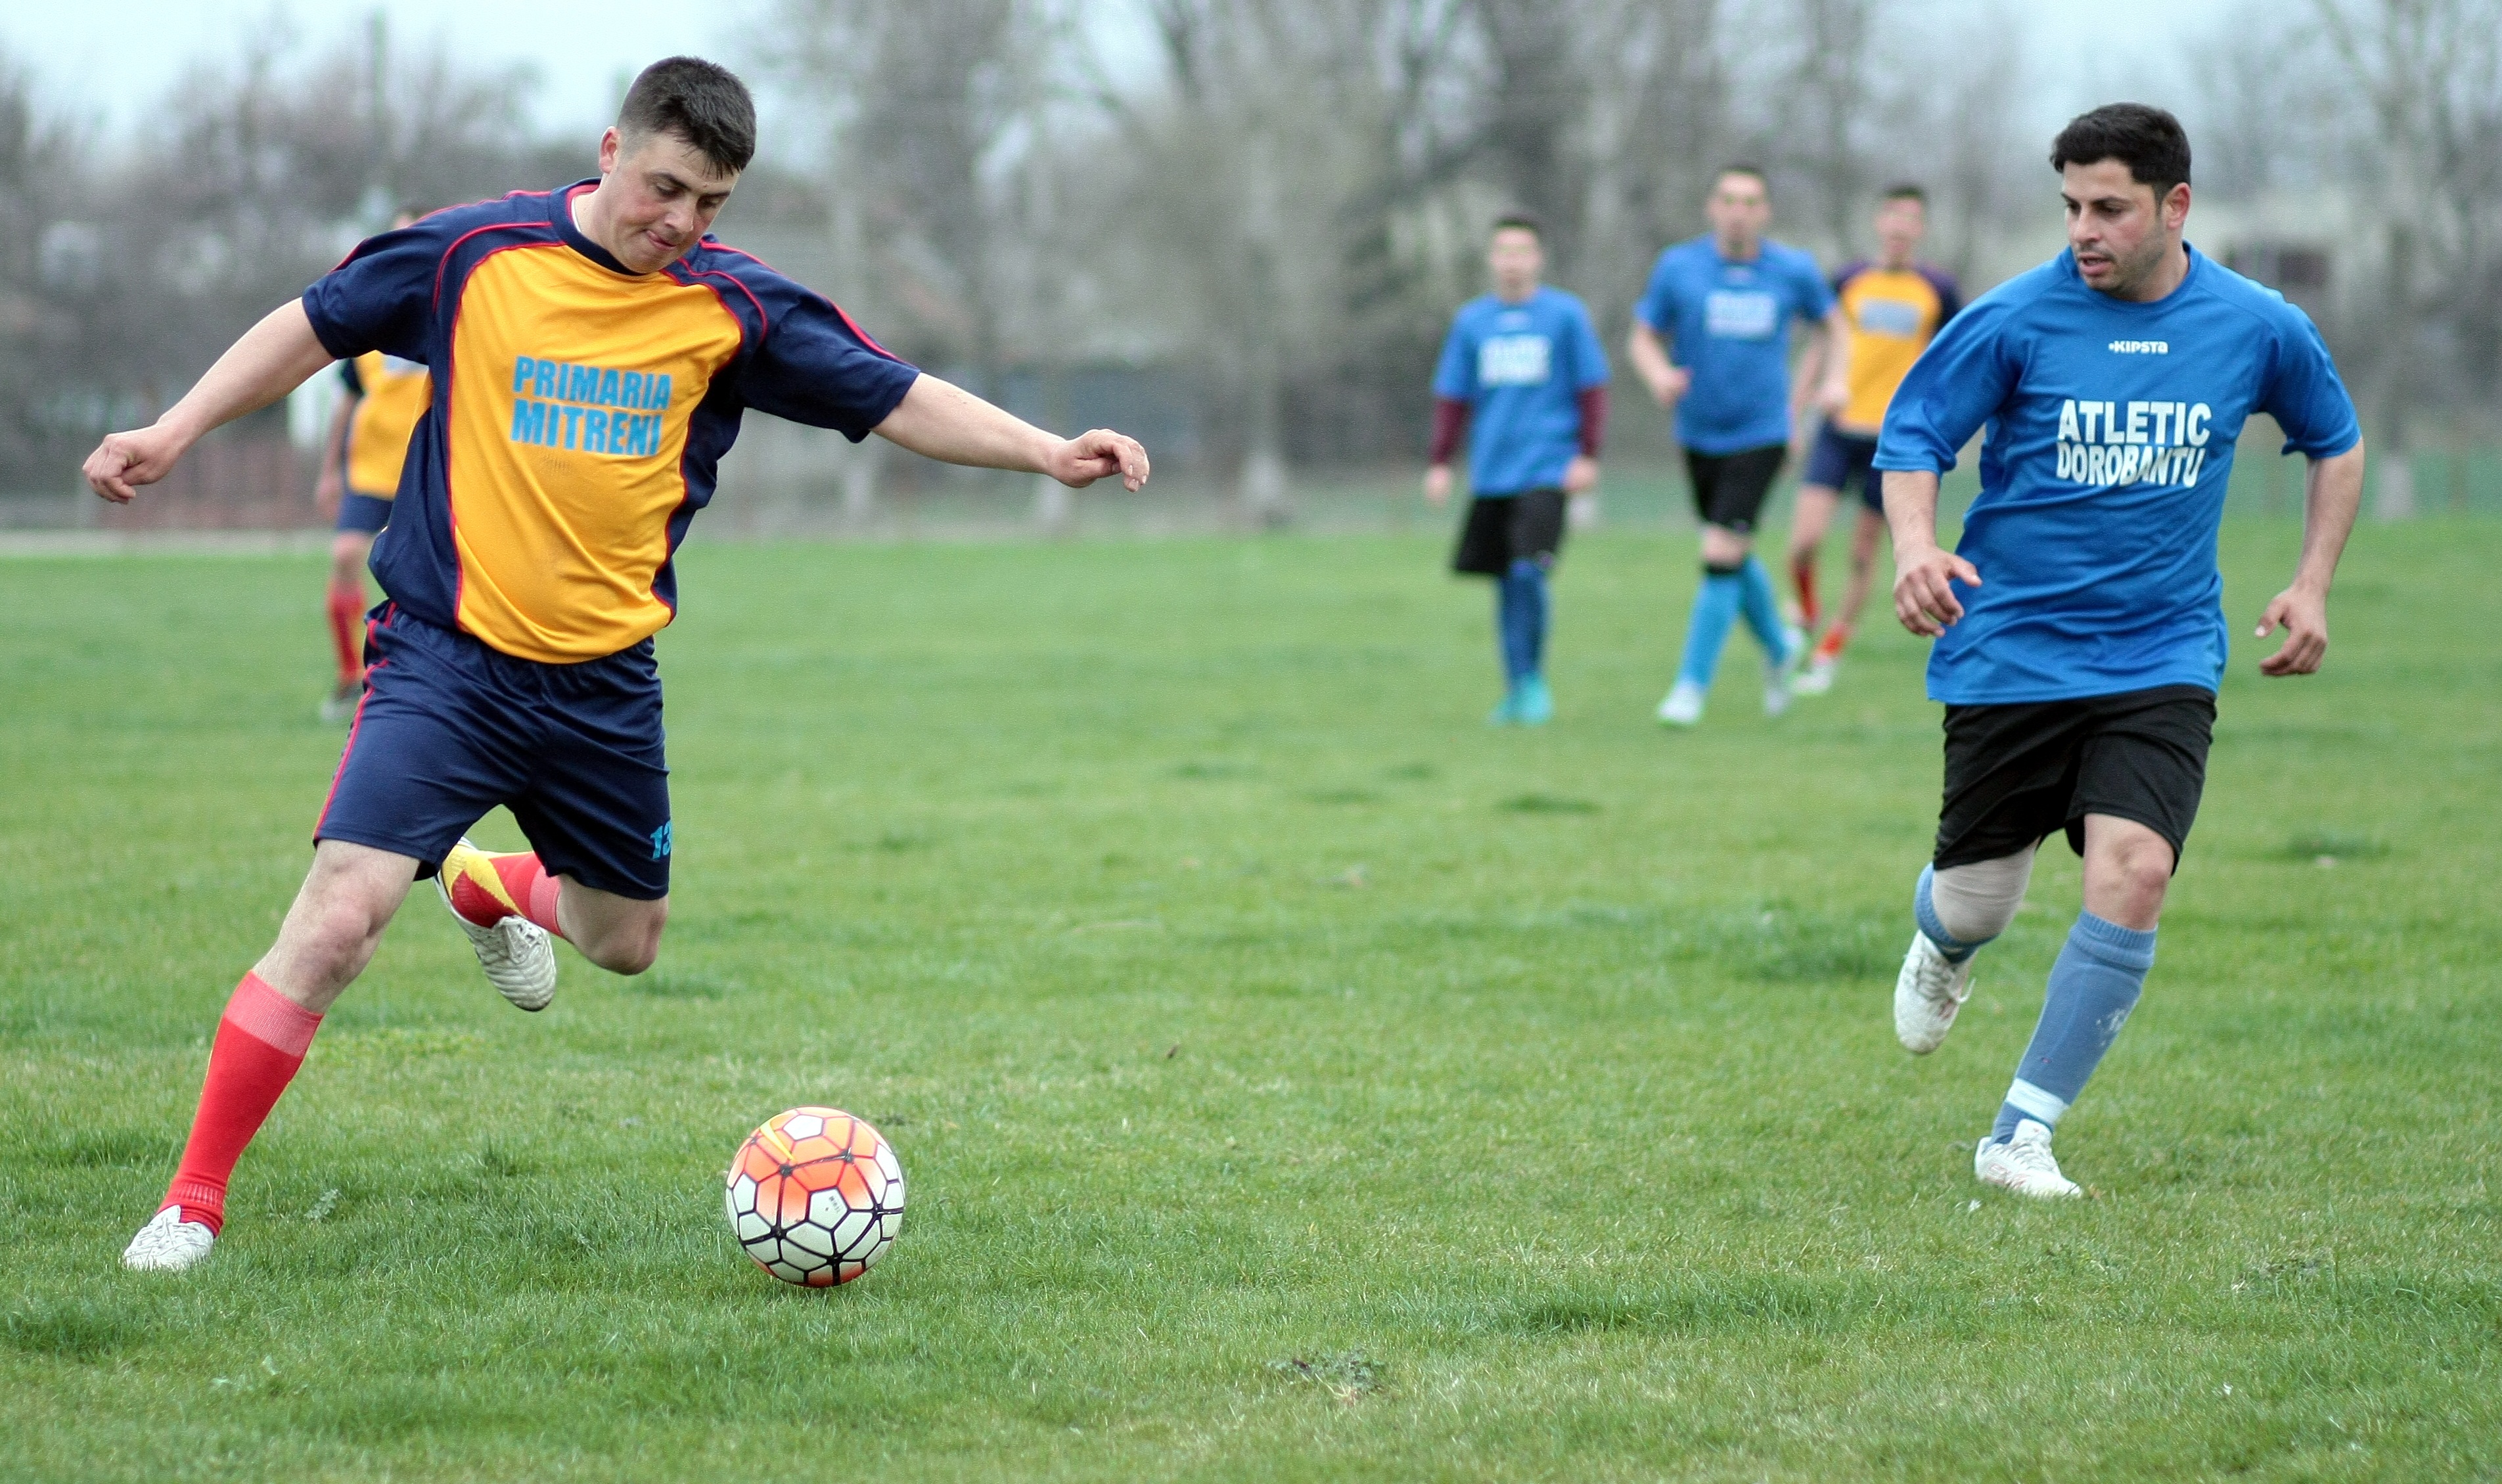
game, soccer, football, player, team, sports, match, attack, fuga, players, tackle, football player, team sport